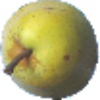
Label: Pear Monster 1